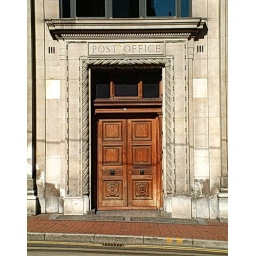
Door to defunct Post Office in ground floor of Steel City House, West Street, Sheffield